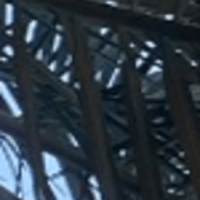
Label: Healthy sample